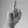
ASL letter: D